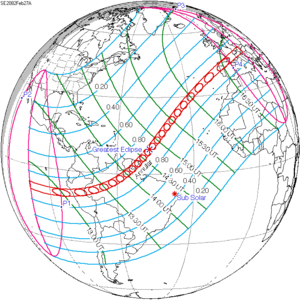
Une éclipse solaire annulaire aura lieu le 27 février 2082.